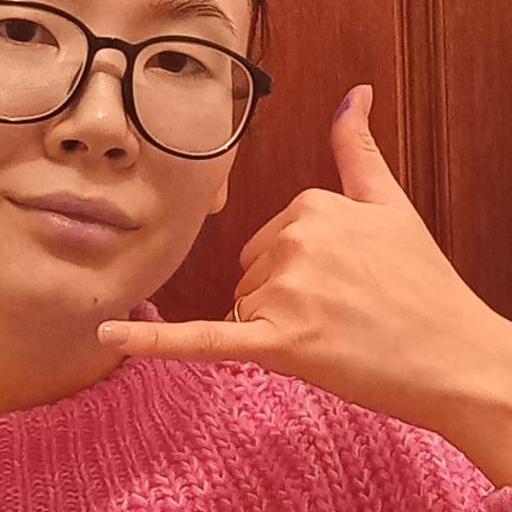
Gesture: call